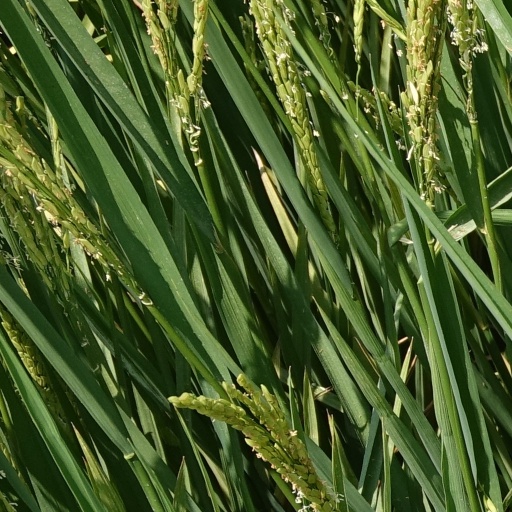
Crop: rice